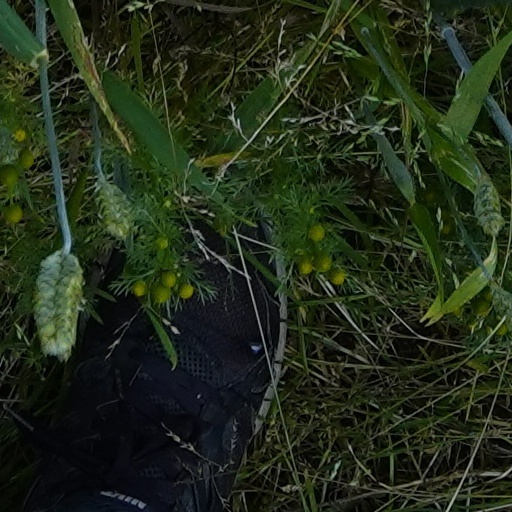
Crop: wheat